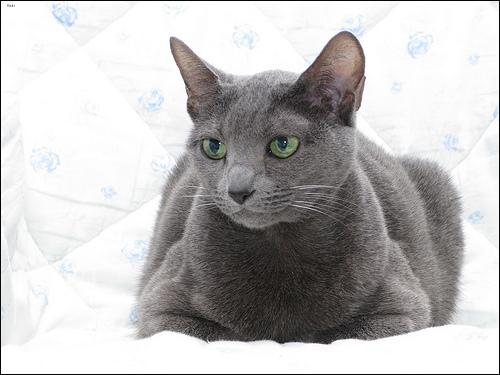
Breed: Russian Blue